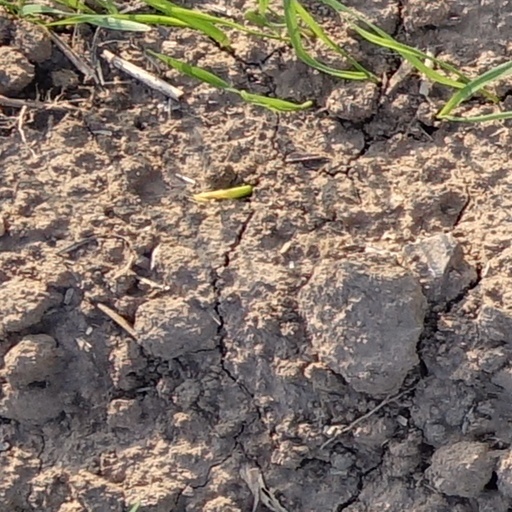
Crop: wheat